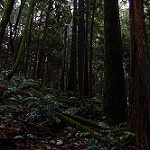
Label: forest